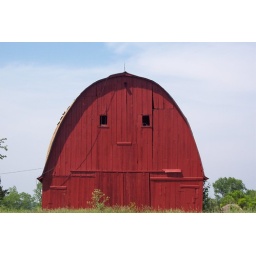
20050521 red barn near Arrow Rock MO 05